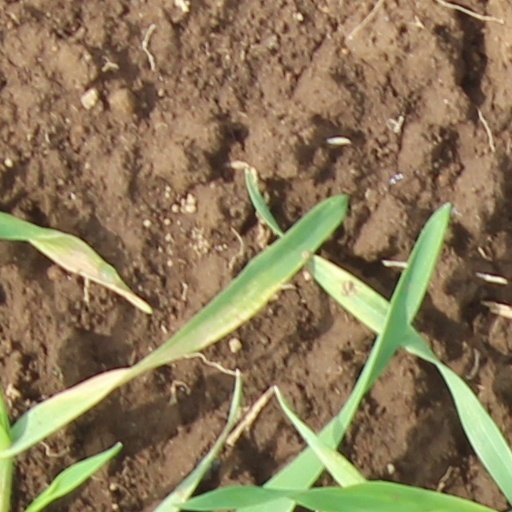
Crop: wheat